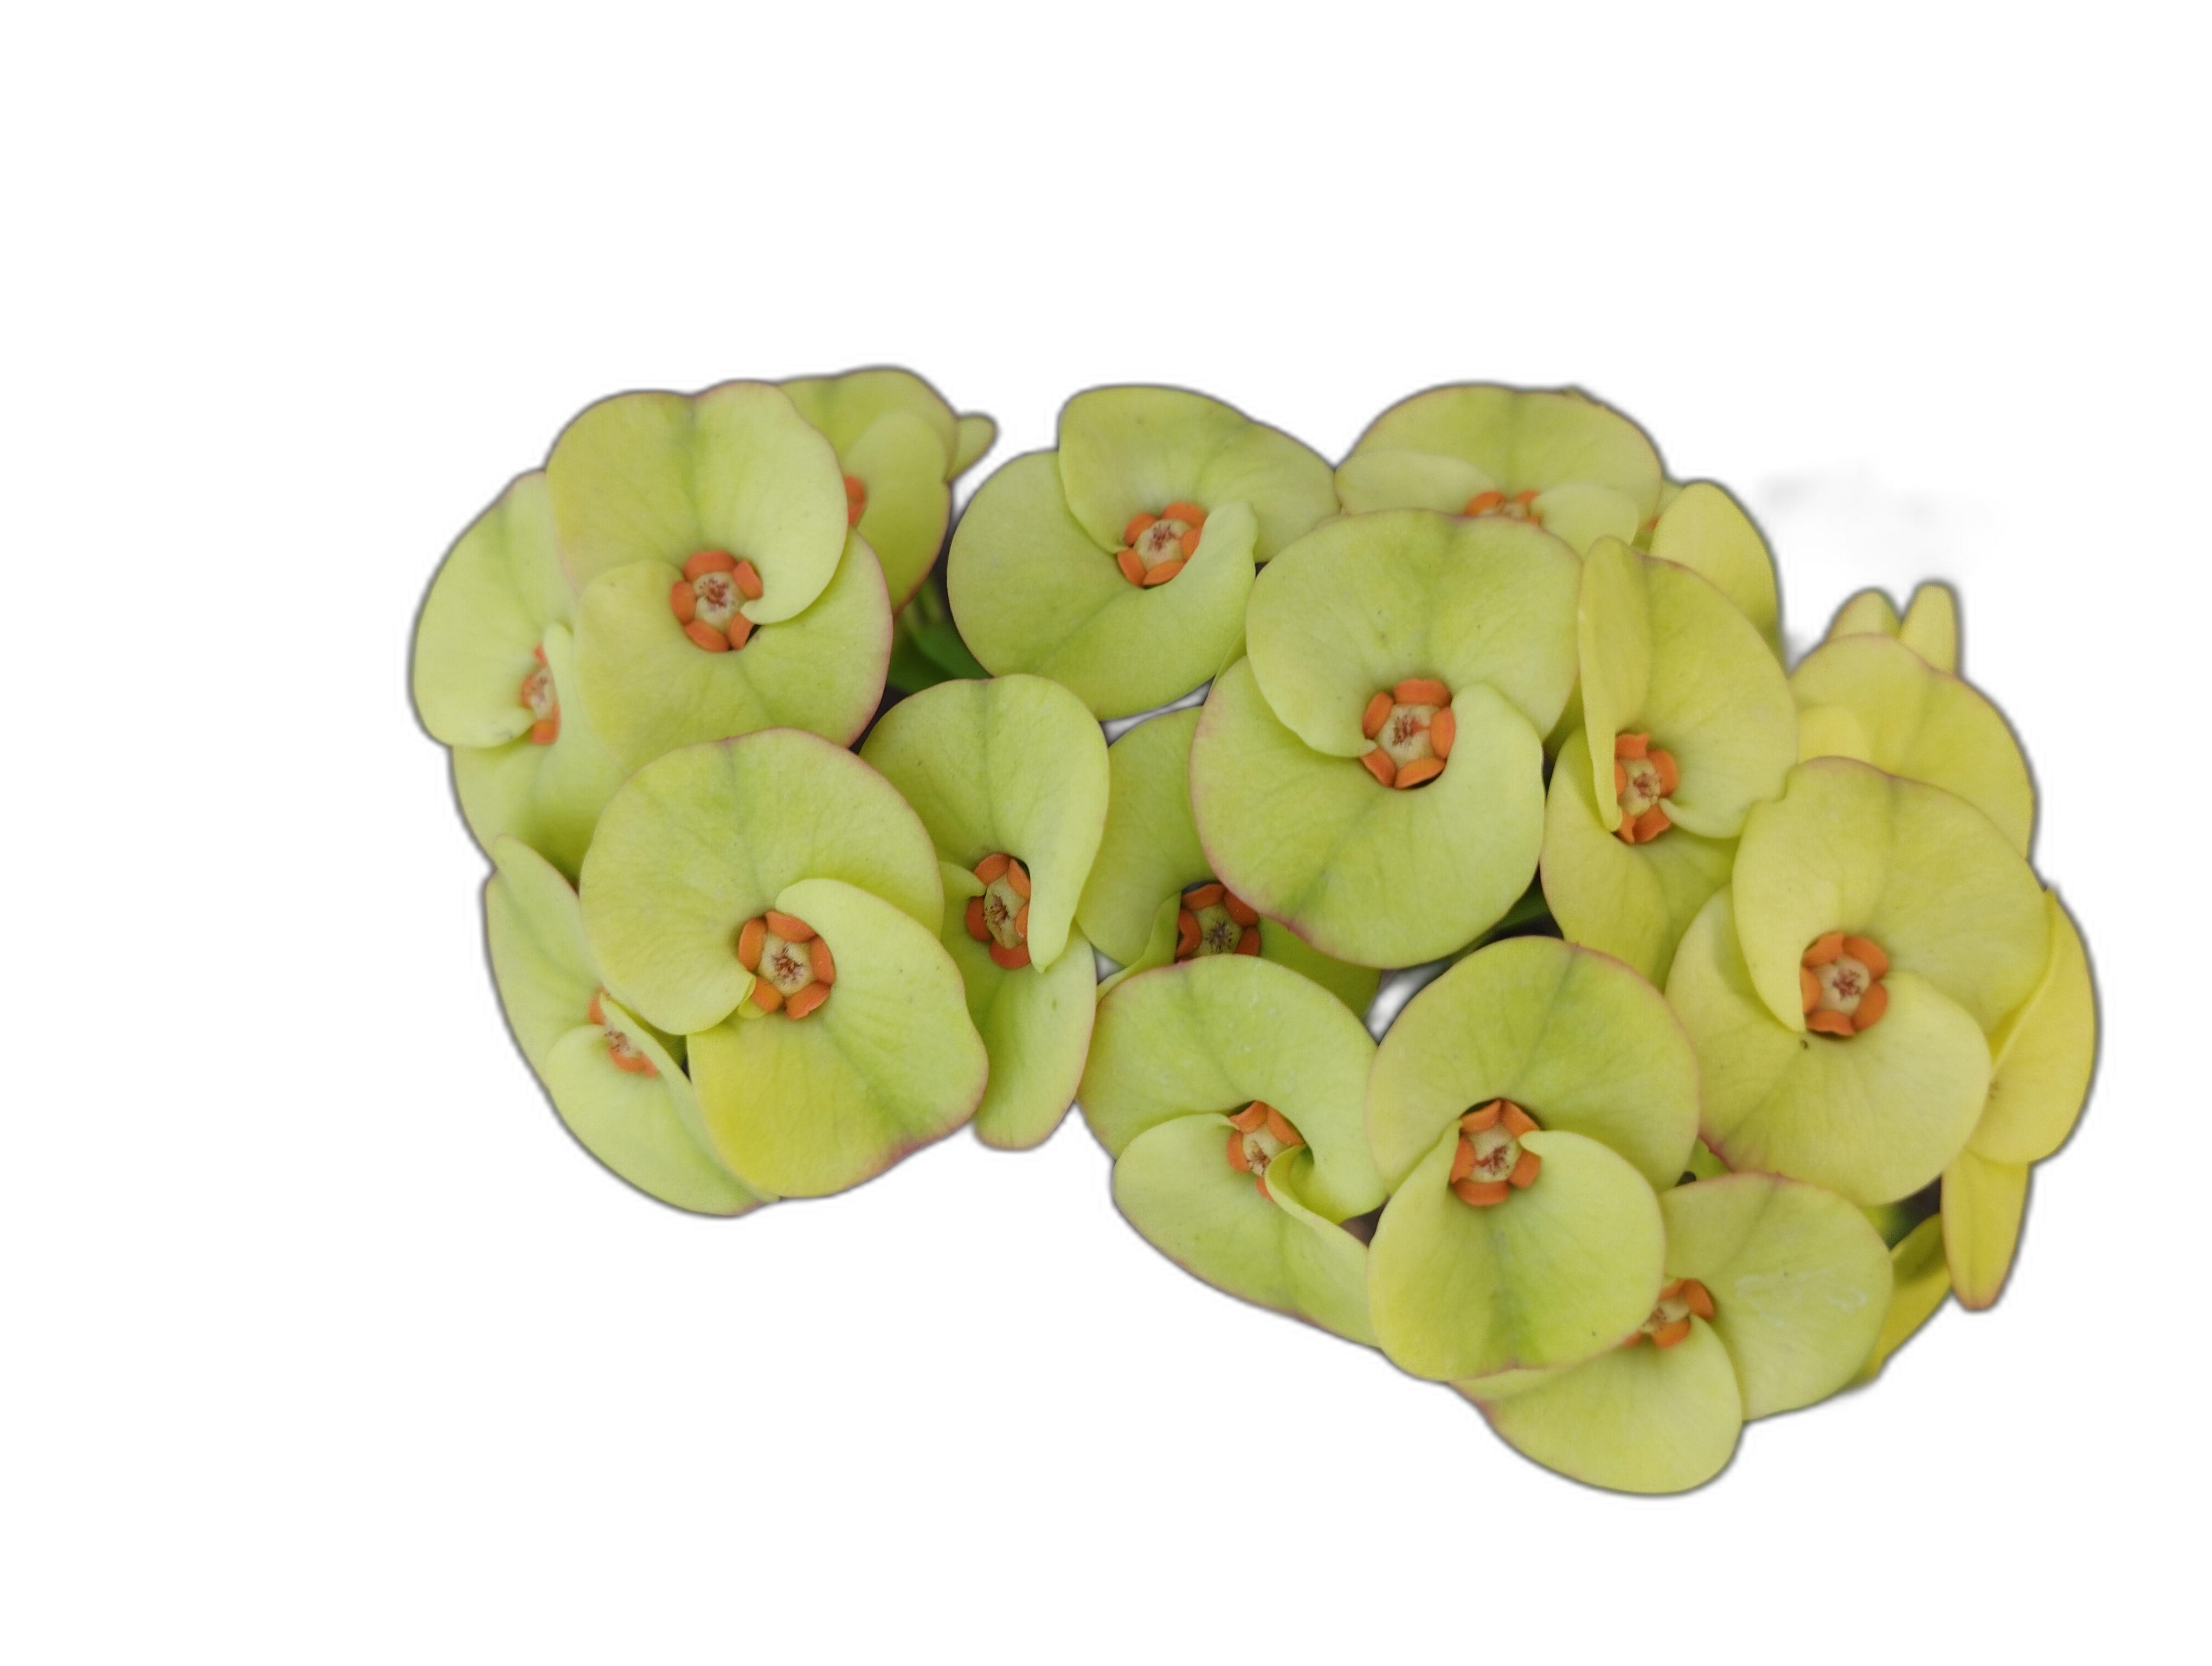
Label: Crown of thorns